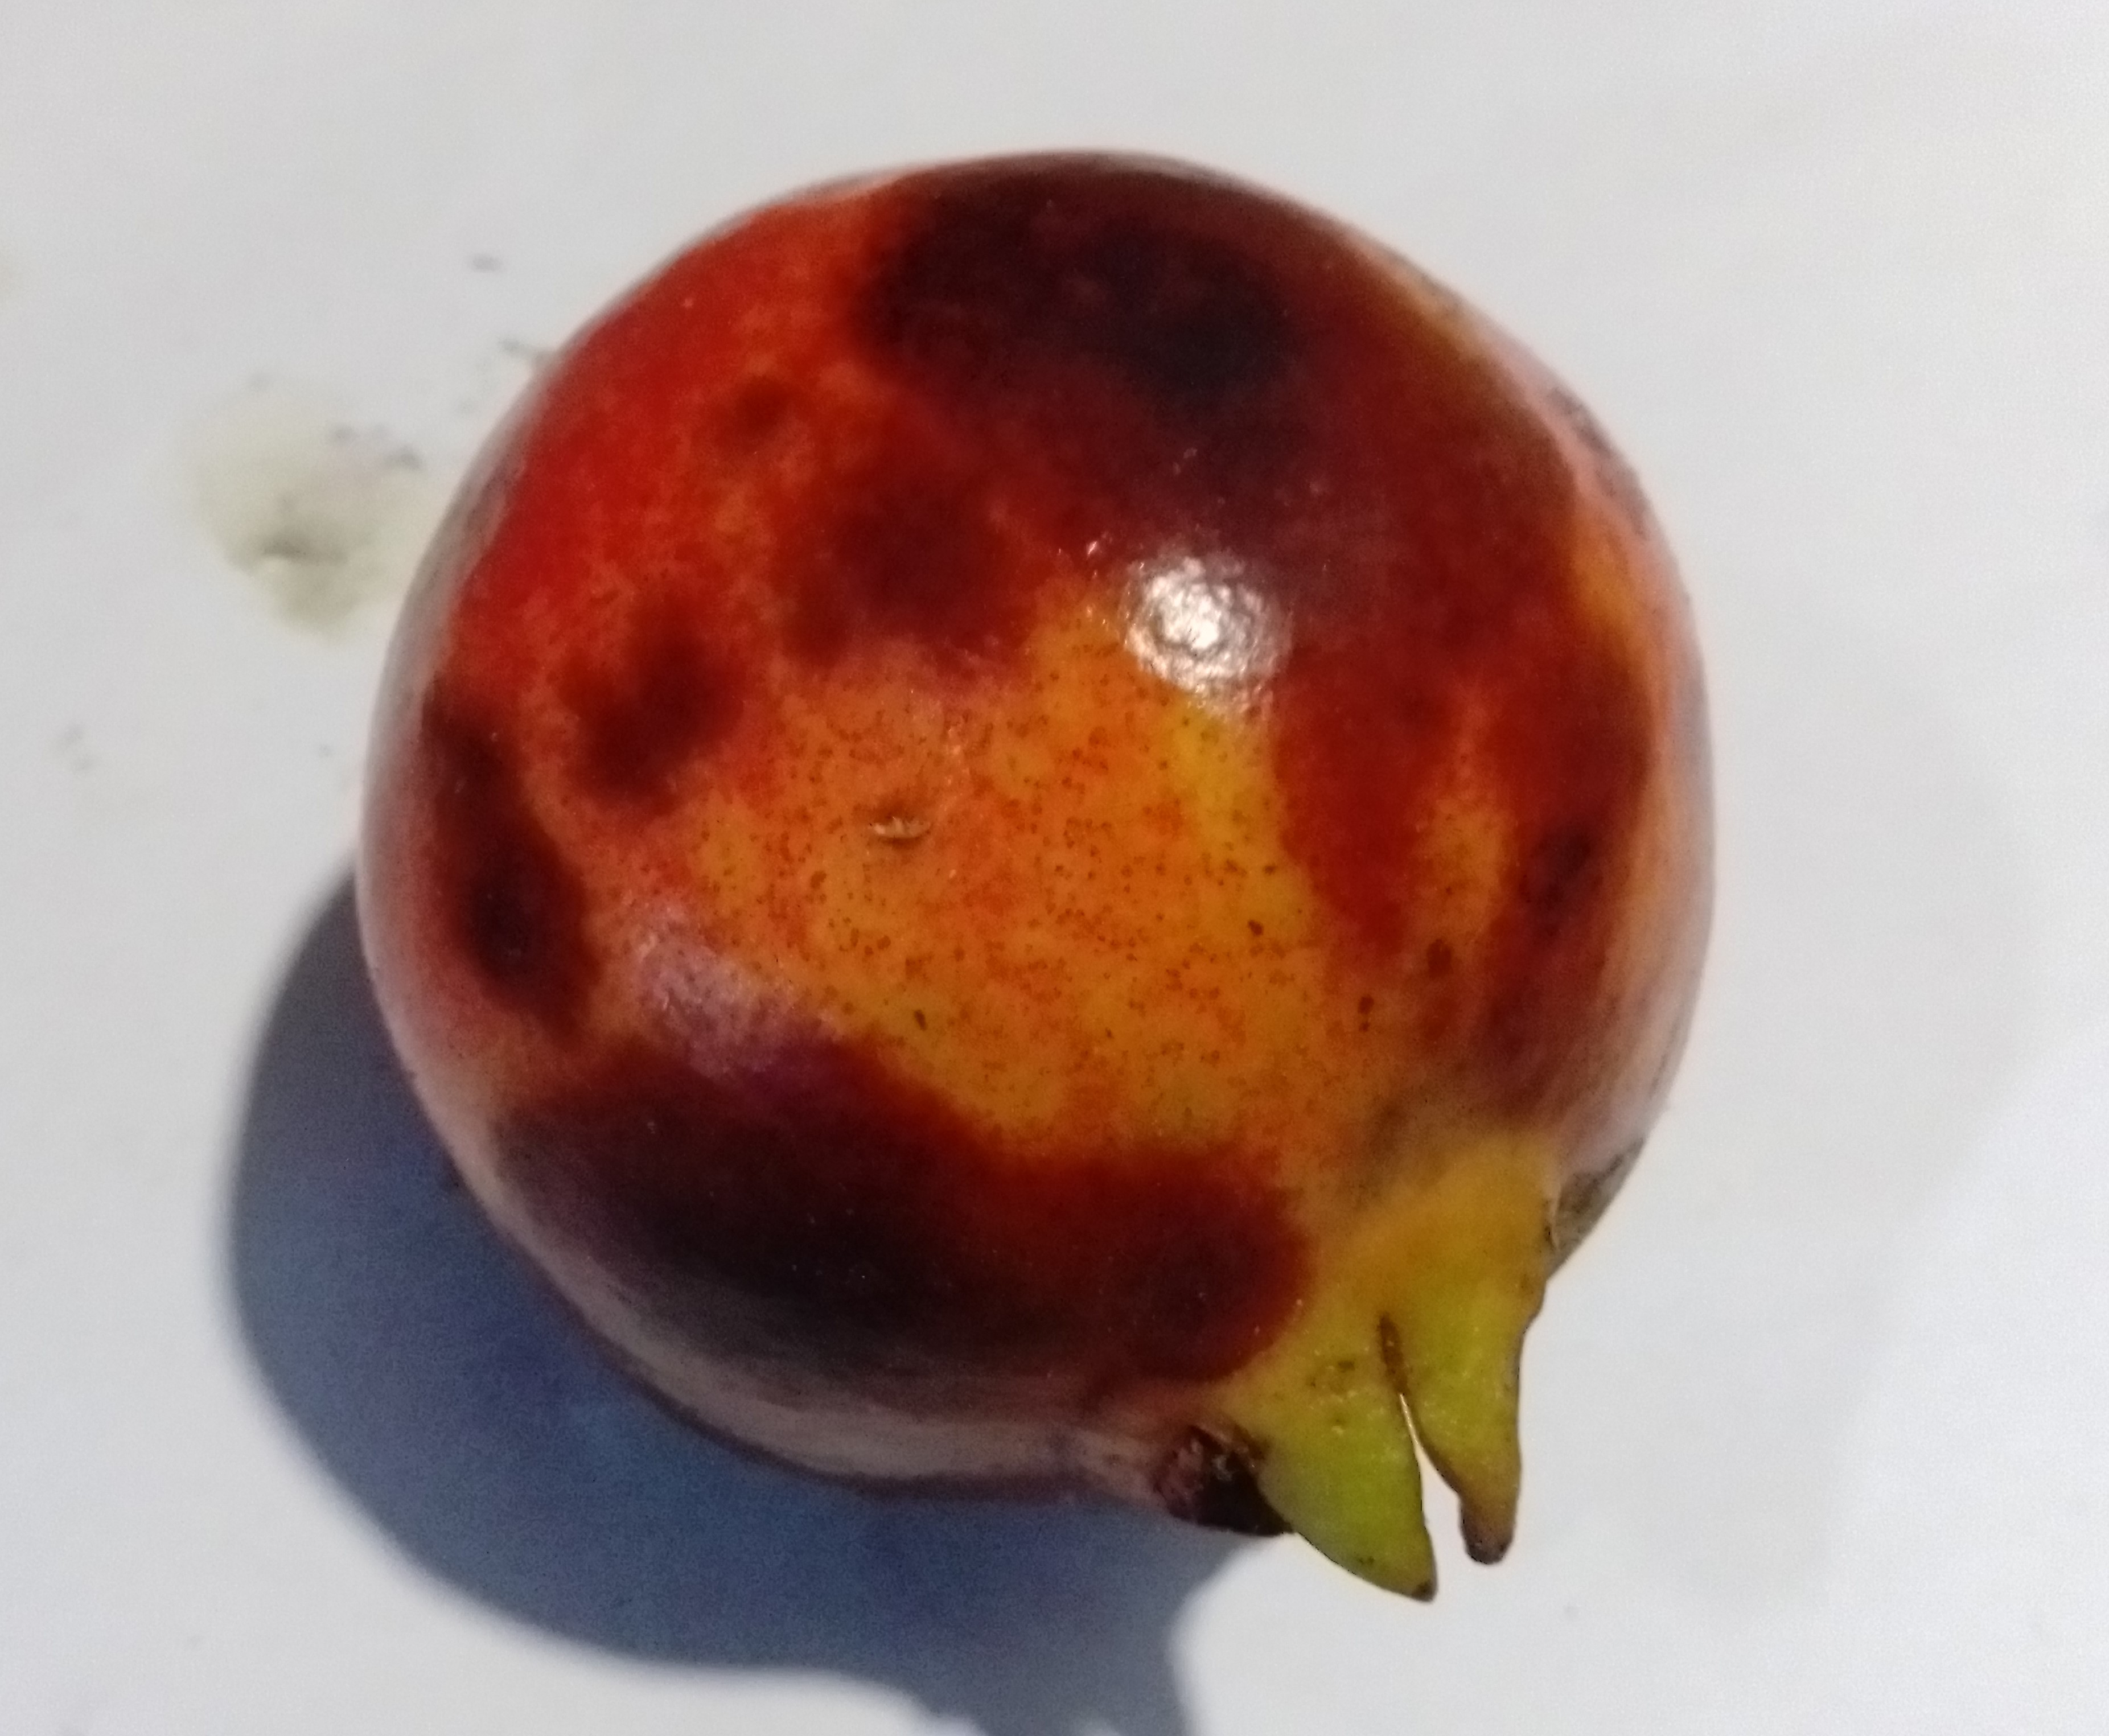
Fruit: pomegranate
Condition: rotten